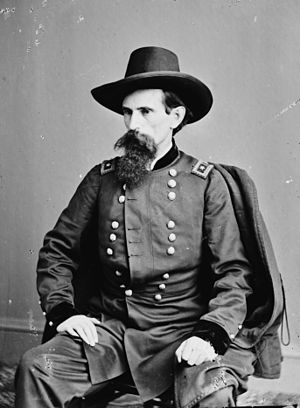
Slaget ved Fort Donelson / Slaget / Udbrudsforsøget den 15. februar
Brigadegeneral Lew Wallace.
Slaget ved Fort Donelson blev udkæmpet mellem den 12. februar og den 16. februar 1862 ved Cumberlandfloden i det nordlige Tennessee. Erobringen af fortet åbnede Cumberlandfloden for Unionens flåde og skibstrafik i øvrigt. Floden var en vigtig indfaldsvej til Sydstaterne, som nu lå åben for angreb fra Unionen.